New York City waste management system

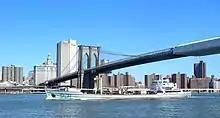
One of the NYC DEP ships carrying sewage sludge

In the 18th and 19th centuries, New York residents were encouraged to throw their trash into the East River to shore up low-lying sections of Lower Manhattan. In the 1950s and 1960s, city planner Robert Moses encouraged residents to dump their trash to fill numerous swamps and rivers around the city to make them more hospitable to development for parkland, fairgrounds, and airports. Examples include Pelham Bay Park and Flushing Meadows Park.